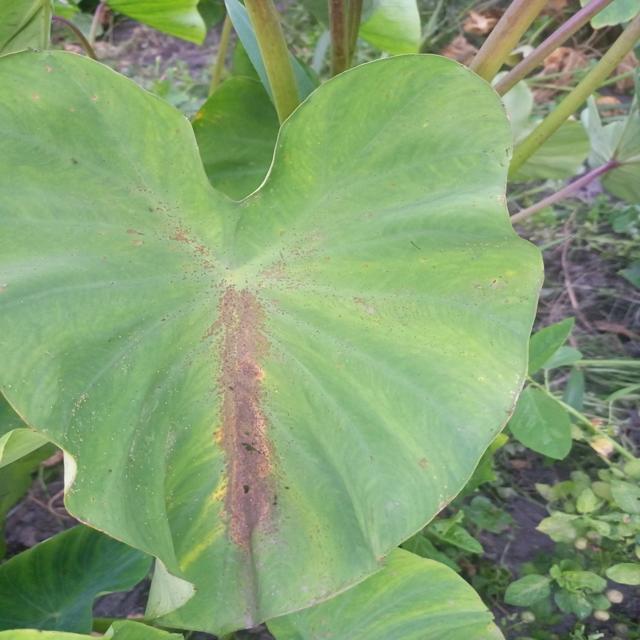
Label: Mid_Blight